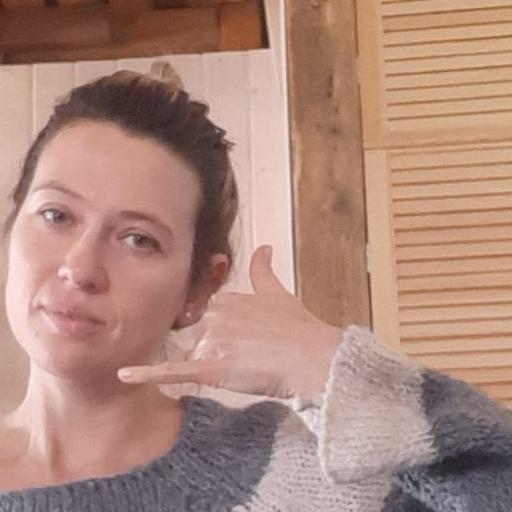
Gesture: call